Elsternwick Park

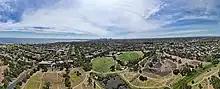
Elsternwick Park Aerial panorama with Yalukit Willam Nature Reserve and the Cricket Club in the frame.

Elsternwick Park (known as Sportscover Arena between 2002 and 2018 because of naming rights) is an Australian rules football and cricket stadium in Brighton, a suburb of Melbourne in Victoria, Australia. The name also refers to the wider parkland in which the main oval is located. The ground is the administrative and primary central playing base of the Victorian Amateur Football Association (VAFA).